Dave Irwin

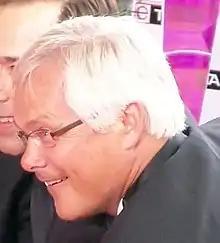
Dave Irwin at the 2006 Canada's Walk of Fame ceremony

Dave Irwin (born July 12, 1954) is a former alpine ski racer who represented Canada at two Winter Olympic Games and won a World Cup downhill. He was one of the "Crazy Canucks", a group of Canadian downhill racers who rose to prominence on the World Cup circuit in the late 1970s. He lives in Canmore, Alberta, near the Rocky Mountains.